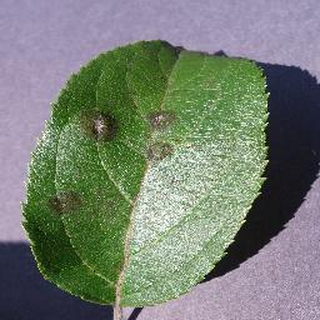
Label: apple_apple_scab